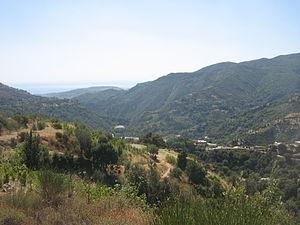
L’Insurrection dans le Royaume des Deux-Siciles de 1847 est le prolongement de l'insurrection de 1820 mais à la fois le commencement du Printemps des Peuples. Elle vise à obtenir une monarchie constitutionnelle dans le royaume des Deux-Siciles. Elle est le fruit d'un long processus de préparation par des Comités de libéraux de toutes les régions de l’État mais particulièrement par un comité réuni à Naples qui décide de trois insurrections : une à Messine, une à Reggio de Calabre et une dans le District de Gerace.
La Révolte de Gerace est une insurrection ayant eu lieu dans le District de Gerace dans le cadre de l'Insurrection dans le Royaume des Deux-Siciles de 1847.
Rocco Verduci ou Verducci, né Rocco Pietro Virduci le 3 août 1824 à Caraffa del Bianco et mort fusillé à l'âge de 23 ans le 2 octobre 1847 à Gerace, est un révolutionnaire, patriote de l'unification italienne et martyr de l'insurrection dans le Royaume des Deux-Siciles de 1847.